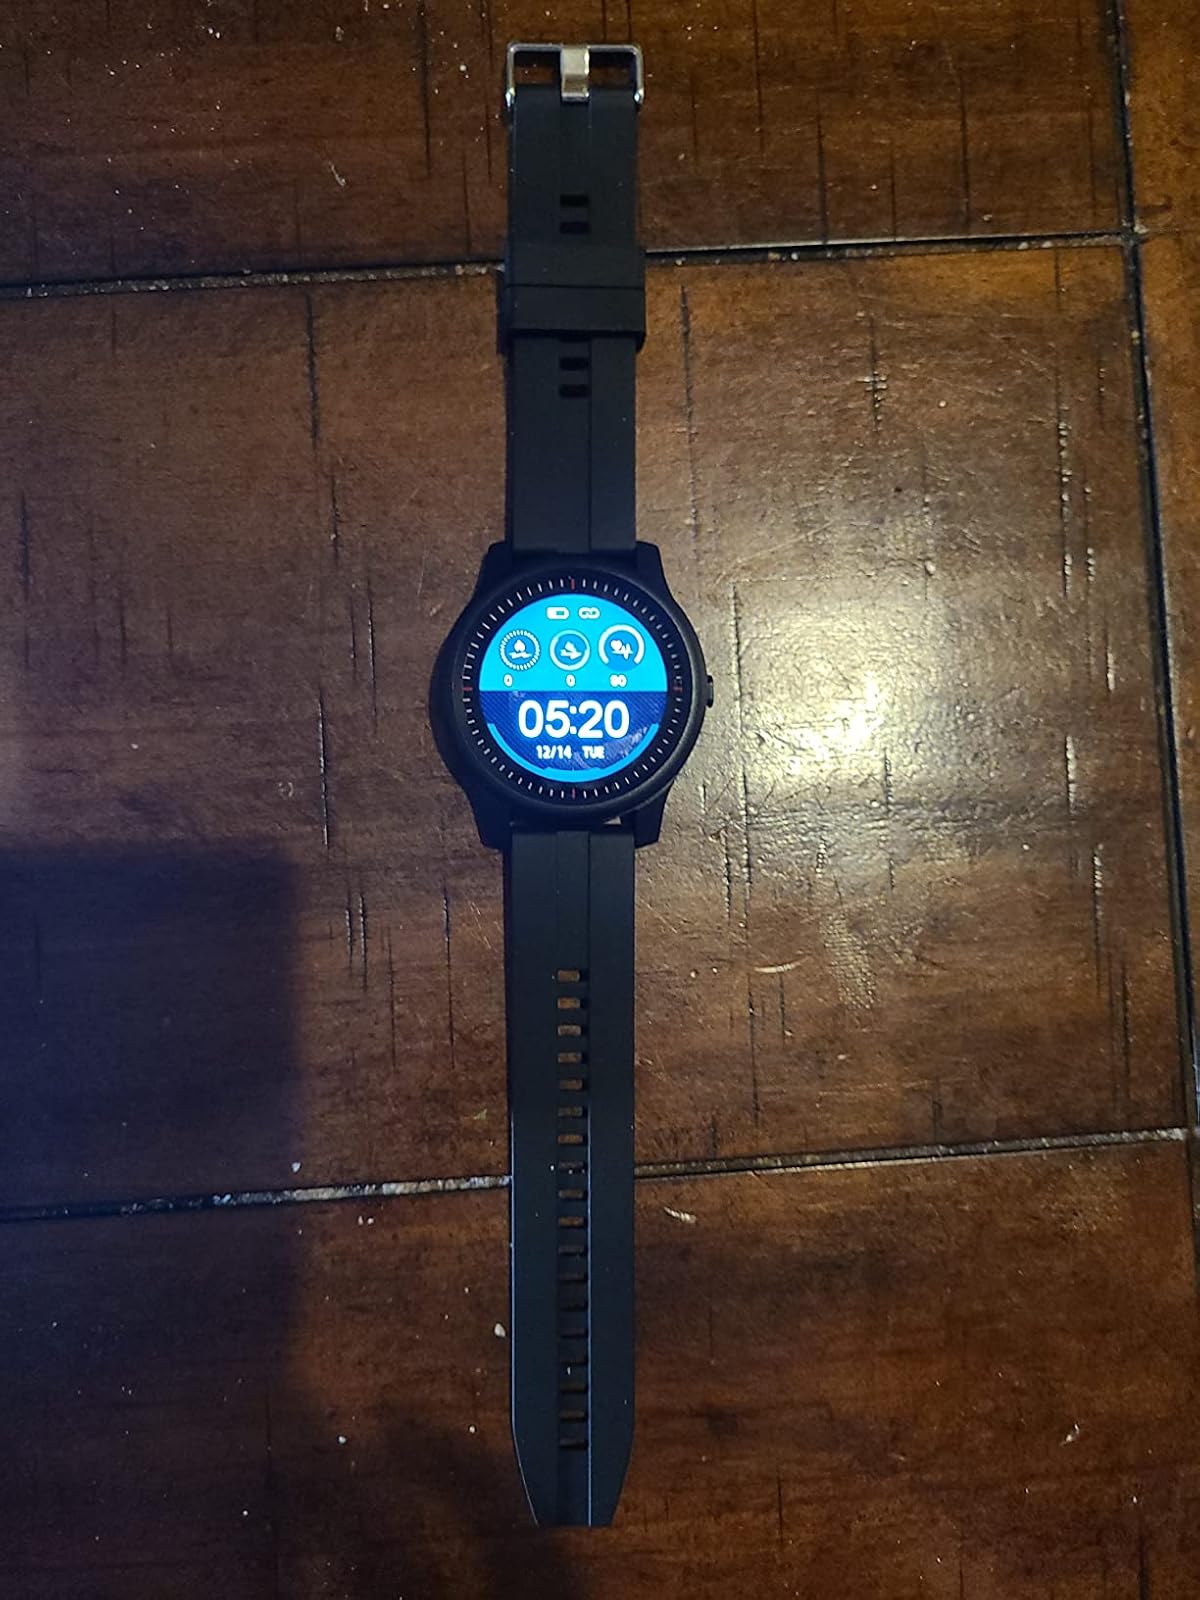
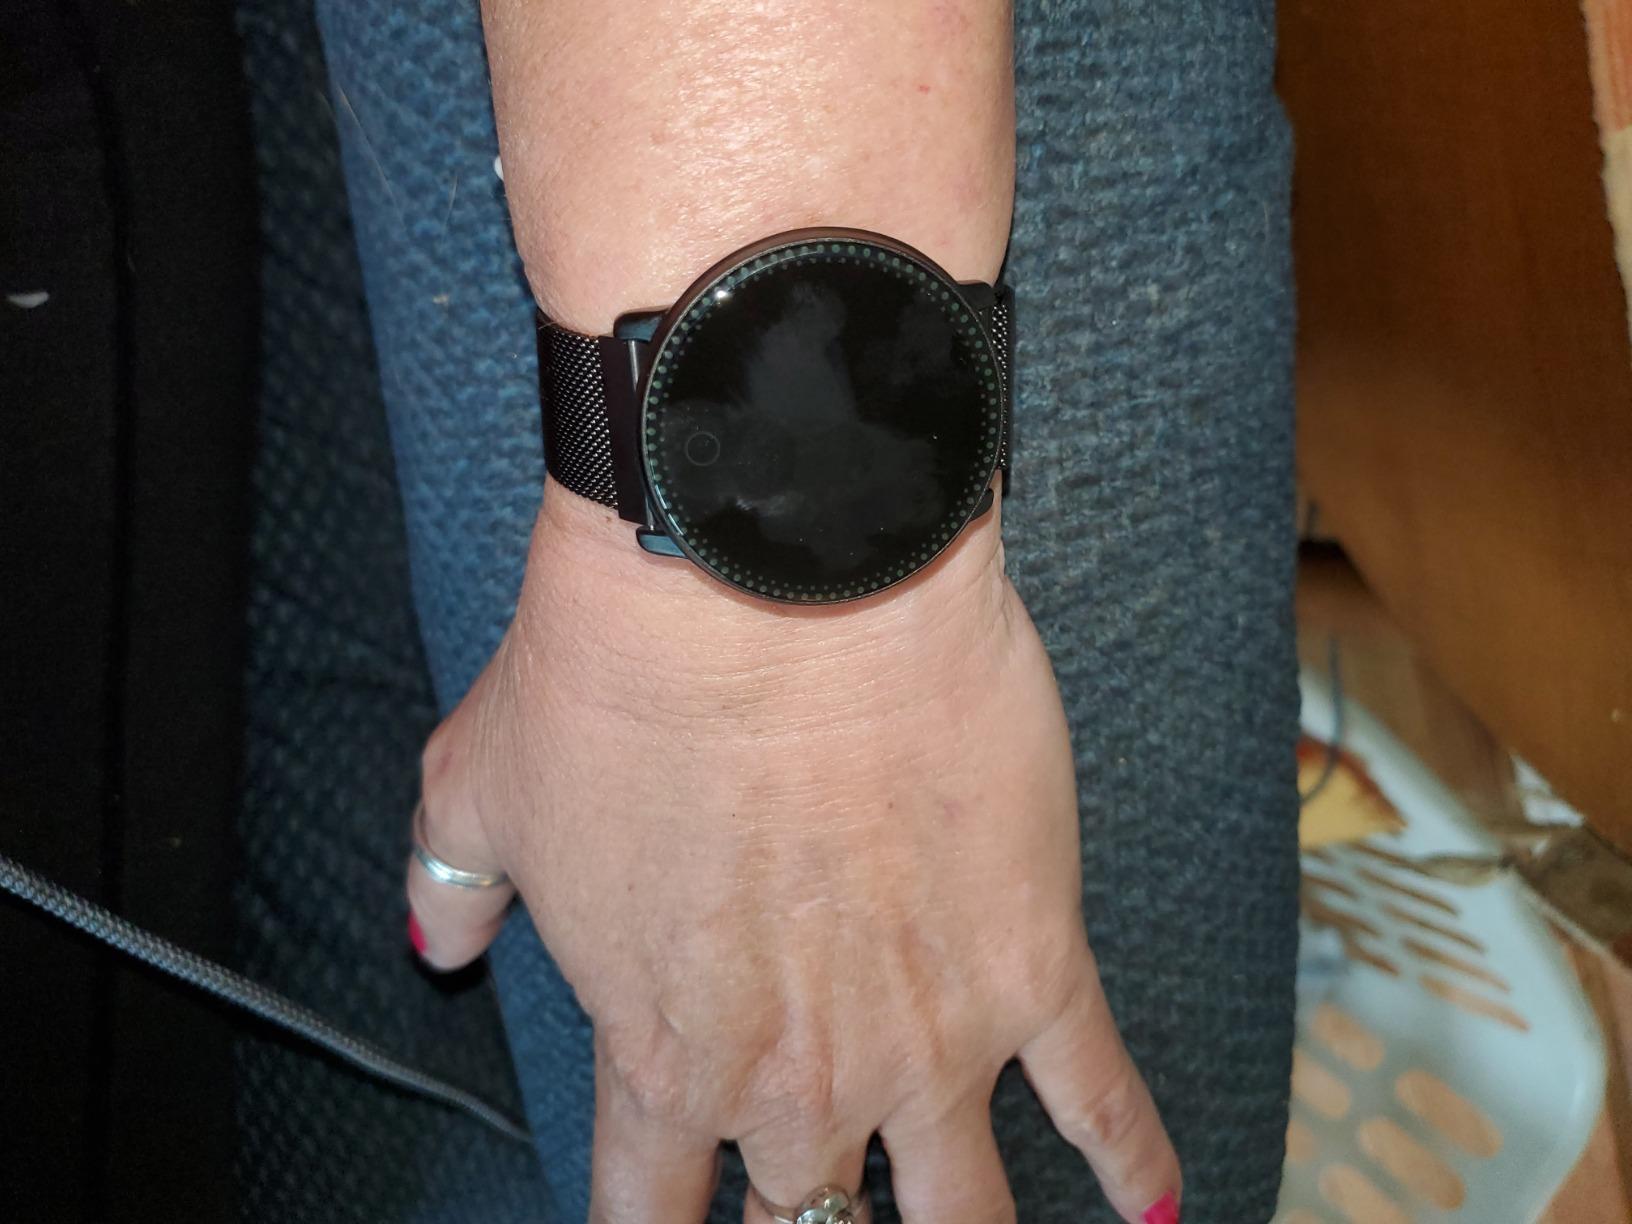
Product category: smartwatch
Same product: no